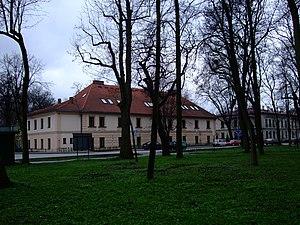
Krzeszowice est une ville située au Sud de la Pologne, dans la Voïvodie de Petite-Pologne. Elle a été connue internationalement depuis la fin du XVIIIᵉ siècle comme station thermale.